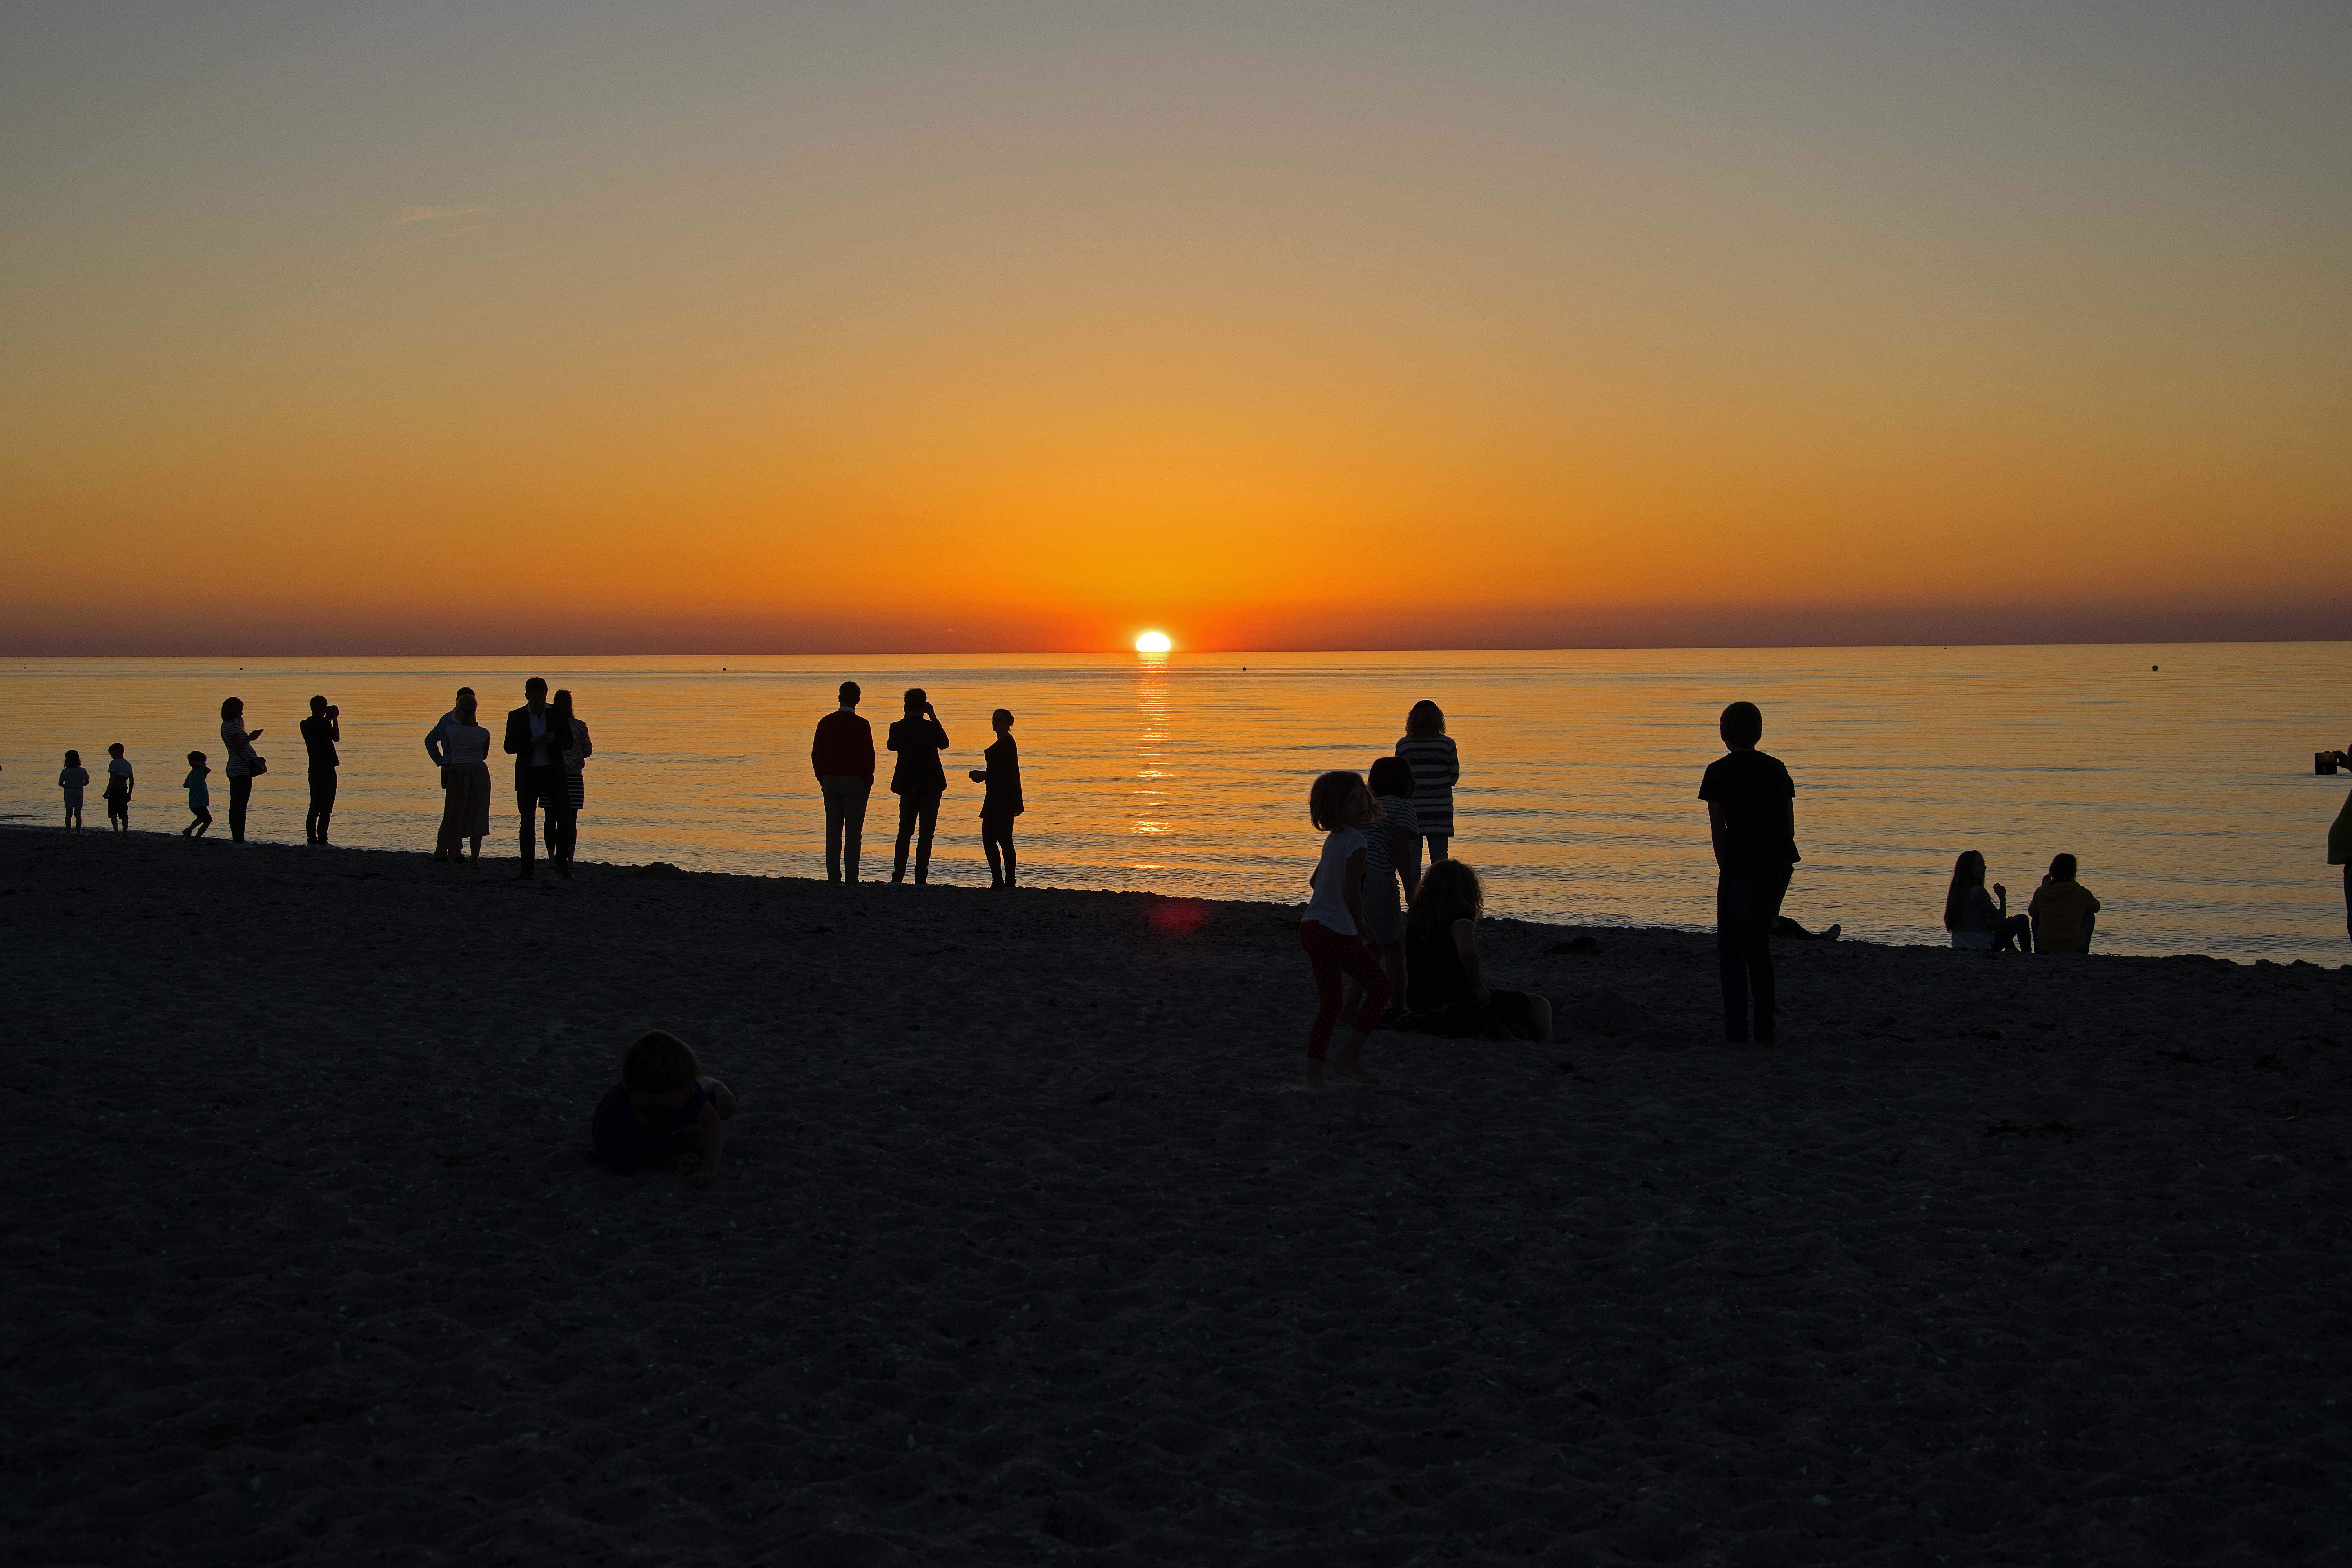
sea, sunset, sky, sunrise, sun, horizon, beach, water, ocean, evening, shore, morning, silhouette, sand, dusk, calm, coast, vacation